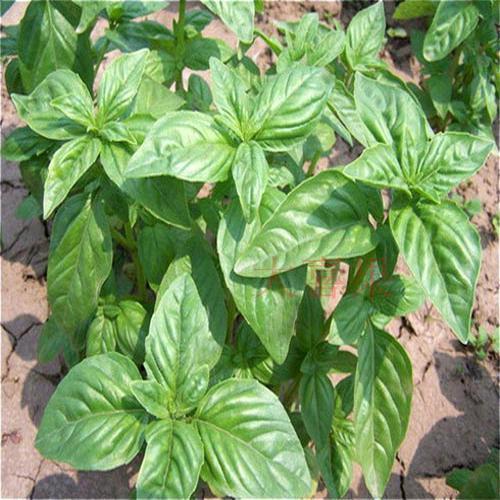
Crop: unknown
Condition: basil